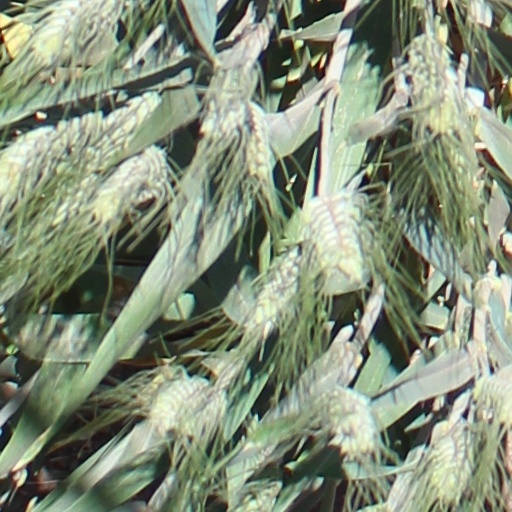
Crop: wheat